If I Never See Your Face Again

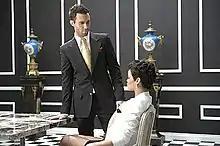
Adam Levine and Rihanna in the music video, where they try to not succumb to each other's temptations.

The song's accompanying music video was directed by Anthony Mandler, and shot on an indoor soundstage in Castaic, California on April 23, 2008. The concept for the video was "high-end erotica". In an interview with James Montgomery for MTV News whilst on set of the music video, Levine provided a summary of what the video would entail, saying: "It's this kind of ultra-glamorous, photography-based, late-'70s/ early-'80s situation. It's really stylish and really beautiful ... It's the most choreographed thing I've ever done, because usually I just get up there and screw around. But with Rihanna, it's completely different and so cool." In response, Rihanna continued to say that "I don't do a lot of videos where I have so much chemistry with the other artist, and this is only my second duet in a video ... It's really intense, because you have to work with each other so much. It's new for me, but I'm enjoying it."